Corrosion of Conformity

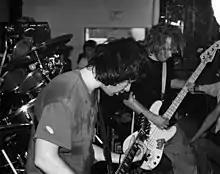
Corrosion of Conformity as a trio in 1986 with Mike Dean as lead vocalist

Corrosion of Conformity was formed in Raleigh, North Carolina, by bassist and vocalist Mike Dean, guitarist Woody Weatherman, drummer Reed Mullin, and singer Benji Shelton in 1982. They were influenced by heavy metal bands like Black Sabbath, Iron Maiden, Scorpions, and Judas Priest, as well as by hardcore groups like Black Flag, Bad Brains, the Circle Jerks, Minor Threat, Discharge, the Germs, and "a lot of older D.C. bands."